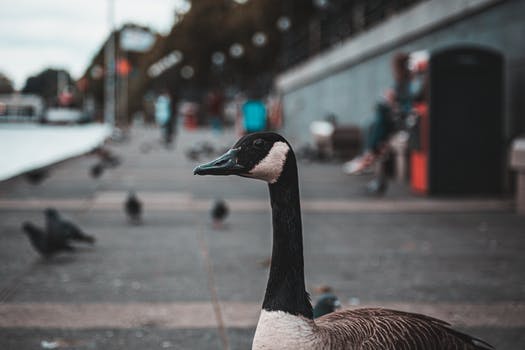
Label: No Watermark